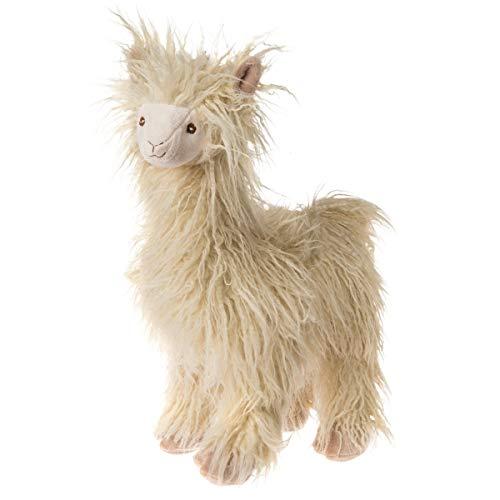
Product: Mary Meyer FabFuzz Stuffed Animal Soft Toy, Andy Llama, 18-Inches
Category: Toys & Games | Stuffed Animals & Plush Toys | Stuffed Animals & Teddy Bears
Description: LLAMA SOFT TOY: FabFuzz Andy Llama is a sweet friend with super soft, long creamy fabric; give him a good shake for the full big hair effect.
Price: $35.25
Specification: ProductDimensions:9x12x18inches|ItemWeight:12ounces|ShippingWeight:12.2ounces(Viewshippingratesandpolicies)|ASIN:B07PJCMCL3|Itemmodelnumber:58780|Manufacturerrecommendedage:9monthsandup